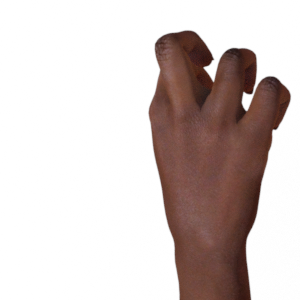
Label: rock